2011 WTA Tour Championships

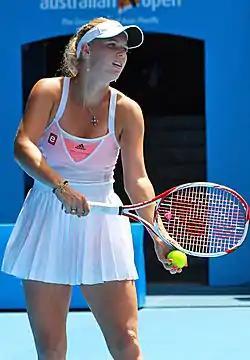
Caroline Wozniacki led the tour with a 62–15 record in 2011

Caroline Wozniacki won six singles titles in 2011. She began the year with a loss at the Medibank International Sydney to Dominika Cibulková. She then reached three consecutive finals at the Dubai Tennis Championships defeating Svetlana Kuznetsova 6–1, 6–3, Qatar Ladies Open losing to Vera Zvonareva 4–6, 4–6, and Indian Wells beating Marion Bartoli 6–1, 2–6, 6–3. Her 3rd title came at the Family Circle Cup, where she won against unseeded Elena Vesnina 6–2, 6–3. She then lost to Julia Görges 6–7, 3–6 at the Porsche Tennis Grand Prix. Her 4th and 5th singles title were at the Brussels Open defeating Peng Shuai 2–6, 6–3, 6–3, and her home tournament the e-Boks Sony Ericsson Open defeating Lucie Šafářová 6–1, 6–4. However, she had a 3-match losing streak in the summer season before winning the New Haven Open at Yale against Petra Cetkovská 6–4, 6–1 for the 4th consecutive time. At the Slams, Wozniacki reached the semis of the Australian Open and the US Open, falling to Li Na 3–6, 7–5, 6–3 after failing to convert a match point and Serena Williams 6–2, 6–4 respectively. However, she suffered early exits in the third round of the French Open to Daniela Hantuchová 6–1, 6–3 and the fourth round of the Wimbledon to Dominika Cibulková 1–6, 7–6, 7–5. This is her third appearance at the event, with her best result in 2010 when she reached the final.